La Salle College Antipolo

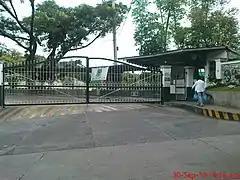
Entrance gate

La Salle College Antipolo, or La Salle Antipolo, is a Catholic Lasallian educational institution in Antipolo, Rizal, Philippines, was founded as a La Salle School by Rolando Dizon, a past president of De La Salle University, Manila, in 1986.